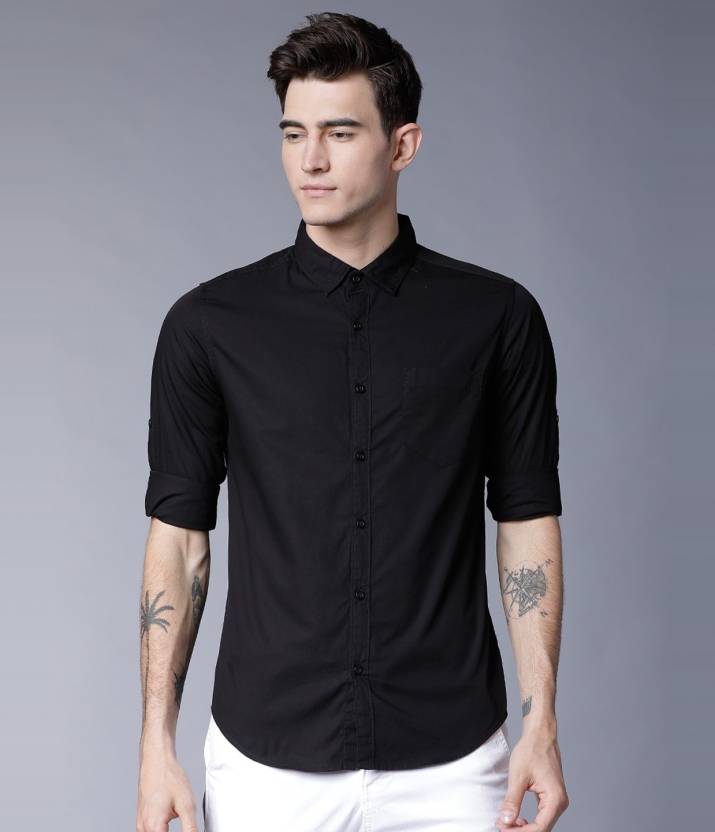
Product: Men Slim Fit Solid Spread Collar Casual Shirt
Price: ₹621
Colors: Black
Pattern: Solid